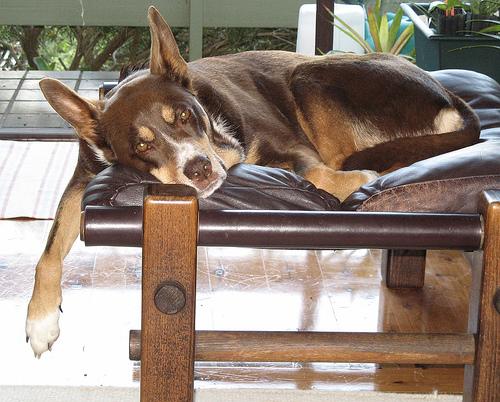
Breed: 209-n000049-kelpie